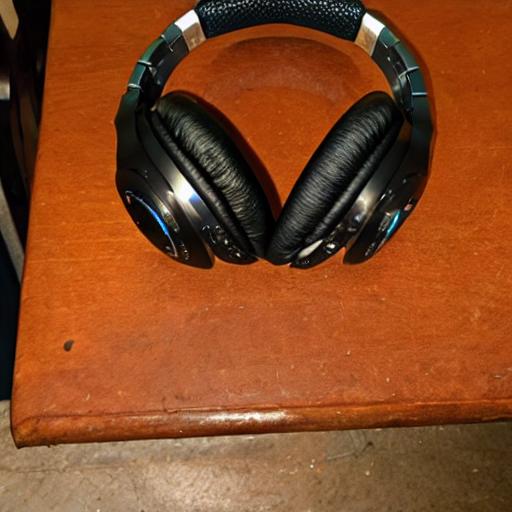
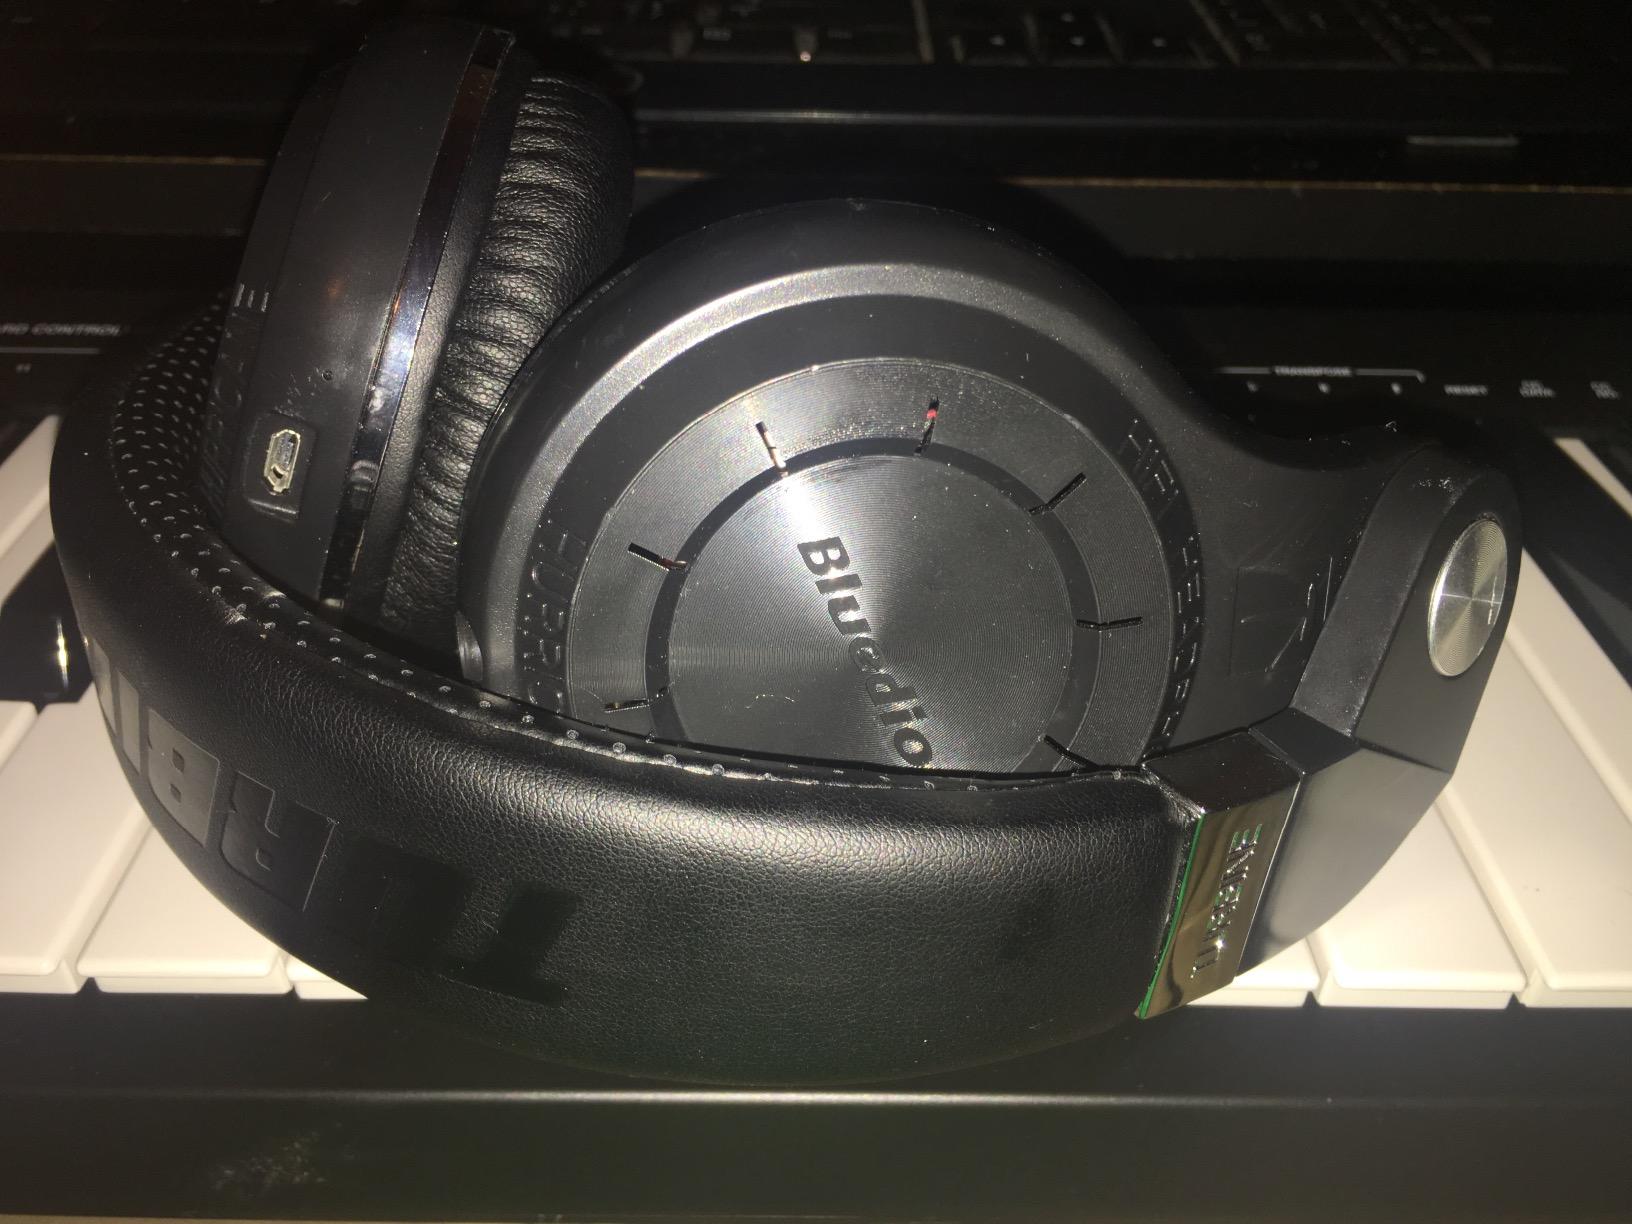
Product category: headphones
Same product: no